Abies delavayi

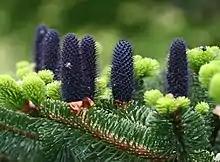
Delavay's fir in the Royal Botanic Garden, Edinburgh, Scotland

Plants in southeastern Tibet have been distinguished as "Abies delavayi" var. "motuoensis" Cheng & Fu, differing in paler, densely pubescent shoots.